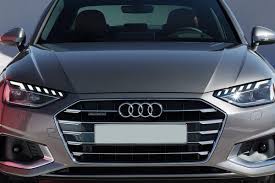
Label: noambulance